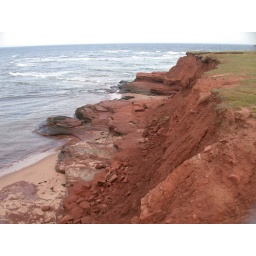
Shores of the biggest sand bar in the world, PEI.